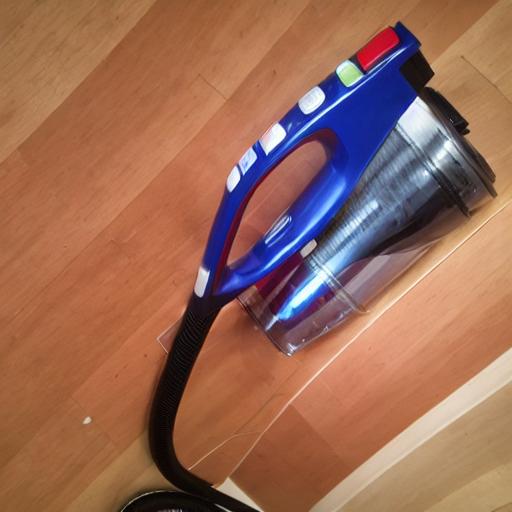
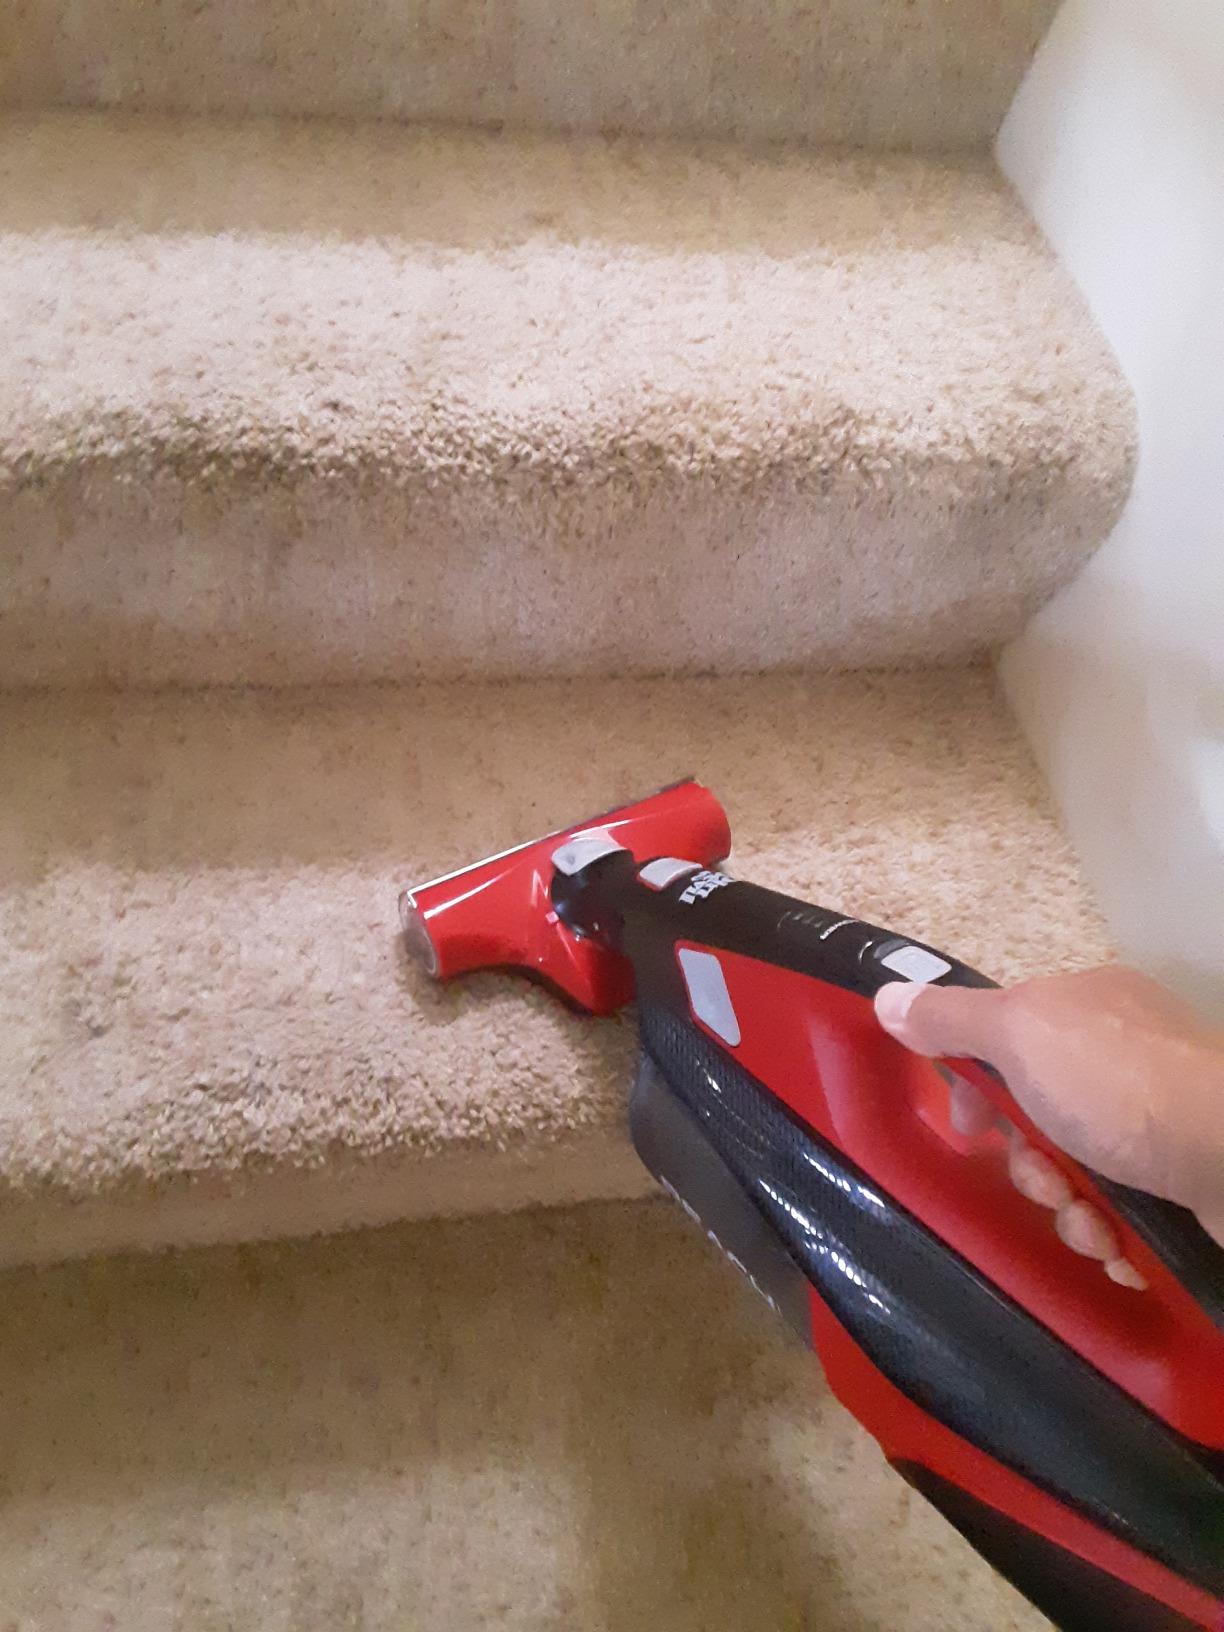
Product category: items_vacuum
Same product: no